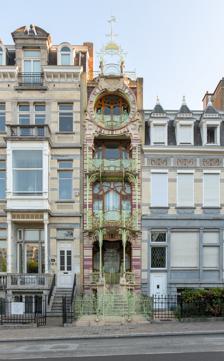
Building: Saint-Cyr House
Country: Belgium
Year built: 1903
Historic Art Nouveau house in Brussels, Belgium Saint-Cyr House Maison Saint-Cyr ( French ) Huis Saint-Cyr ( Dutch ) The Saint-Cyr House (centre) with its two neighbours General information Type Town house Architectural style Art Nouveau Address Square Ambiorix / Ambiorixsquare 11 Town or city 1000 City of Brussels , Brussels-Capital Region Country Belgium Coordinates 50°50′52″N 4°23′02″E / 50.84778°N 4.38389°E / 50.84778; 4.38389 Construction started February 1901 ( February 1901 ) Completed July 1903 ( July 1903 ) Client George Léonard de Saint-Cyr Design and construction Architect(s) Gustave Strauven Designations Protected (08/08/1988) References The Saint-Cyr House ( French : Maison Saint-Cyr ; Dutch : Huis Saint-Cyr ) is a historic town house in Brussels , Belgium. It was designed by the architect Gustave Strauven , and built between 1901 and 1903, in Art Nouveau style. It is Strauven's most important building, and served as a private residence for the painter and decorator George Léonard de Saint-Cyr [ fr ] . The house is located at 11, square Ambiorix / Ambiorixsquare in the Squares Quarter (eastern part of the City of Brussels ). It is served by the bus stop Ambiorix (on lines 56, 60, 63 and 64). History The Saint-Cyr House was designed and built by the architect Gustave Strauven , who began his career as an assistant designer working with Victor Horta . It was built to serve as a private residence for the painter and decorator George Léonard de Saint-Cyr [ fr ] . Work began in February 1901 and the house was declared complete by the City of Brussels in July 1903. Always coveted by architecture enthusiasts, the building, listed as a historic monument on 8 August 1988, has had several owners. In 1909, the Leurs family, a pawnbroker , bought it from the painter. The dancer Chamie Lee acquired it in the 1950s and transformed the ground floor into a dance hall for her classes. An antique dealer from Etterbeek became the owner in 2003 to resell it in 2006 to the Antwerp agency Movast, specialising in historic buildings. The house had been in a poor state of repair, but as of March 2013, has been restored to its former splendour by the architect Francis Metzger, from the architectural office MA² - Metzger et Associés Architecture. Description The Saint-Cyr House is only 4 metres (13 ft) wide, but is given extraordinary height by his elaborate architectural inventions. The façade , marked by a flamboyant Art Nouveau style, is entirely covered by polychrome bricks and has a good deal of wrought iron , which is adorned with geometric motifs and ornate balustrades at each floor. The wrought iron mimics vegetation and the decorative elements occupy all the space available. Due to its extravagance, the building has been called Art Nouveau-Baroque . The interior is characterised by different styles, varying according to the rooms. Entrance fence Wrought iron balconies Gable See also Belgium portal Art Nouveau in Brussels History of Brussels Culture of Belgium Belgium in the long nineteenth century References Citations